Puthiya Mukham

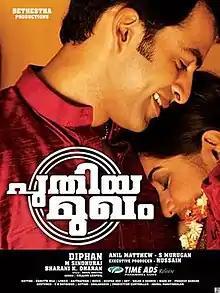
Theatrical release poster

Puthiya Mukham is a 2009 Indian Malayalam-language action thriller film directed by Diphan and written by M. Sindhuraj. The film stars Prithviraj Sukumaran, Bala and Priyamani. The music was composed by Deepak Dev, with cinematography and editing done by Bharani K. Dharan and Samjith Mohammed.